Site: brandenburg
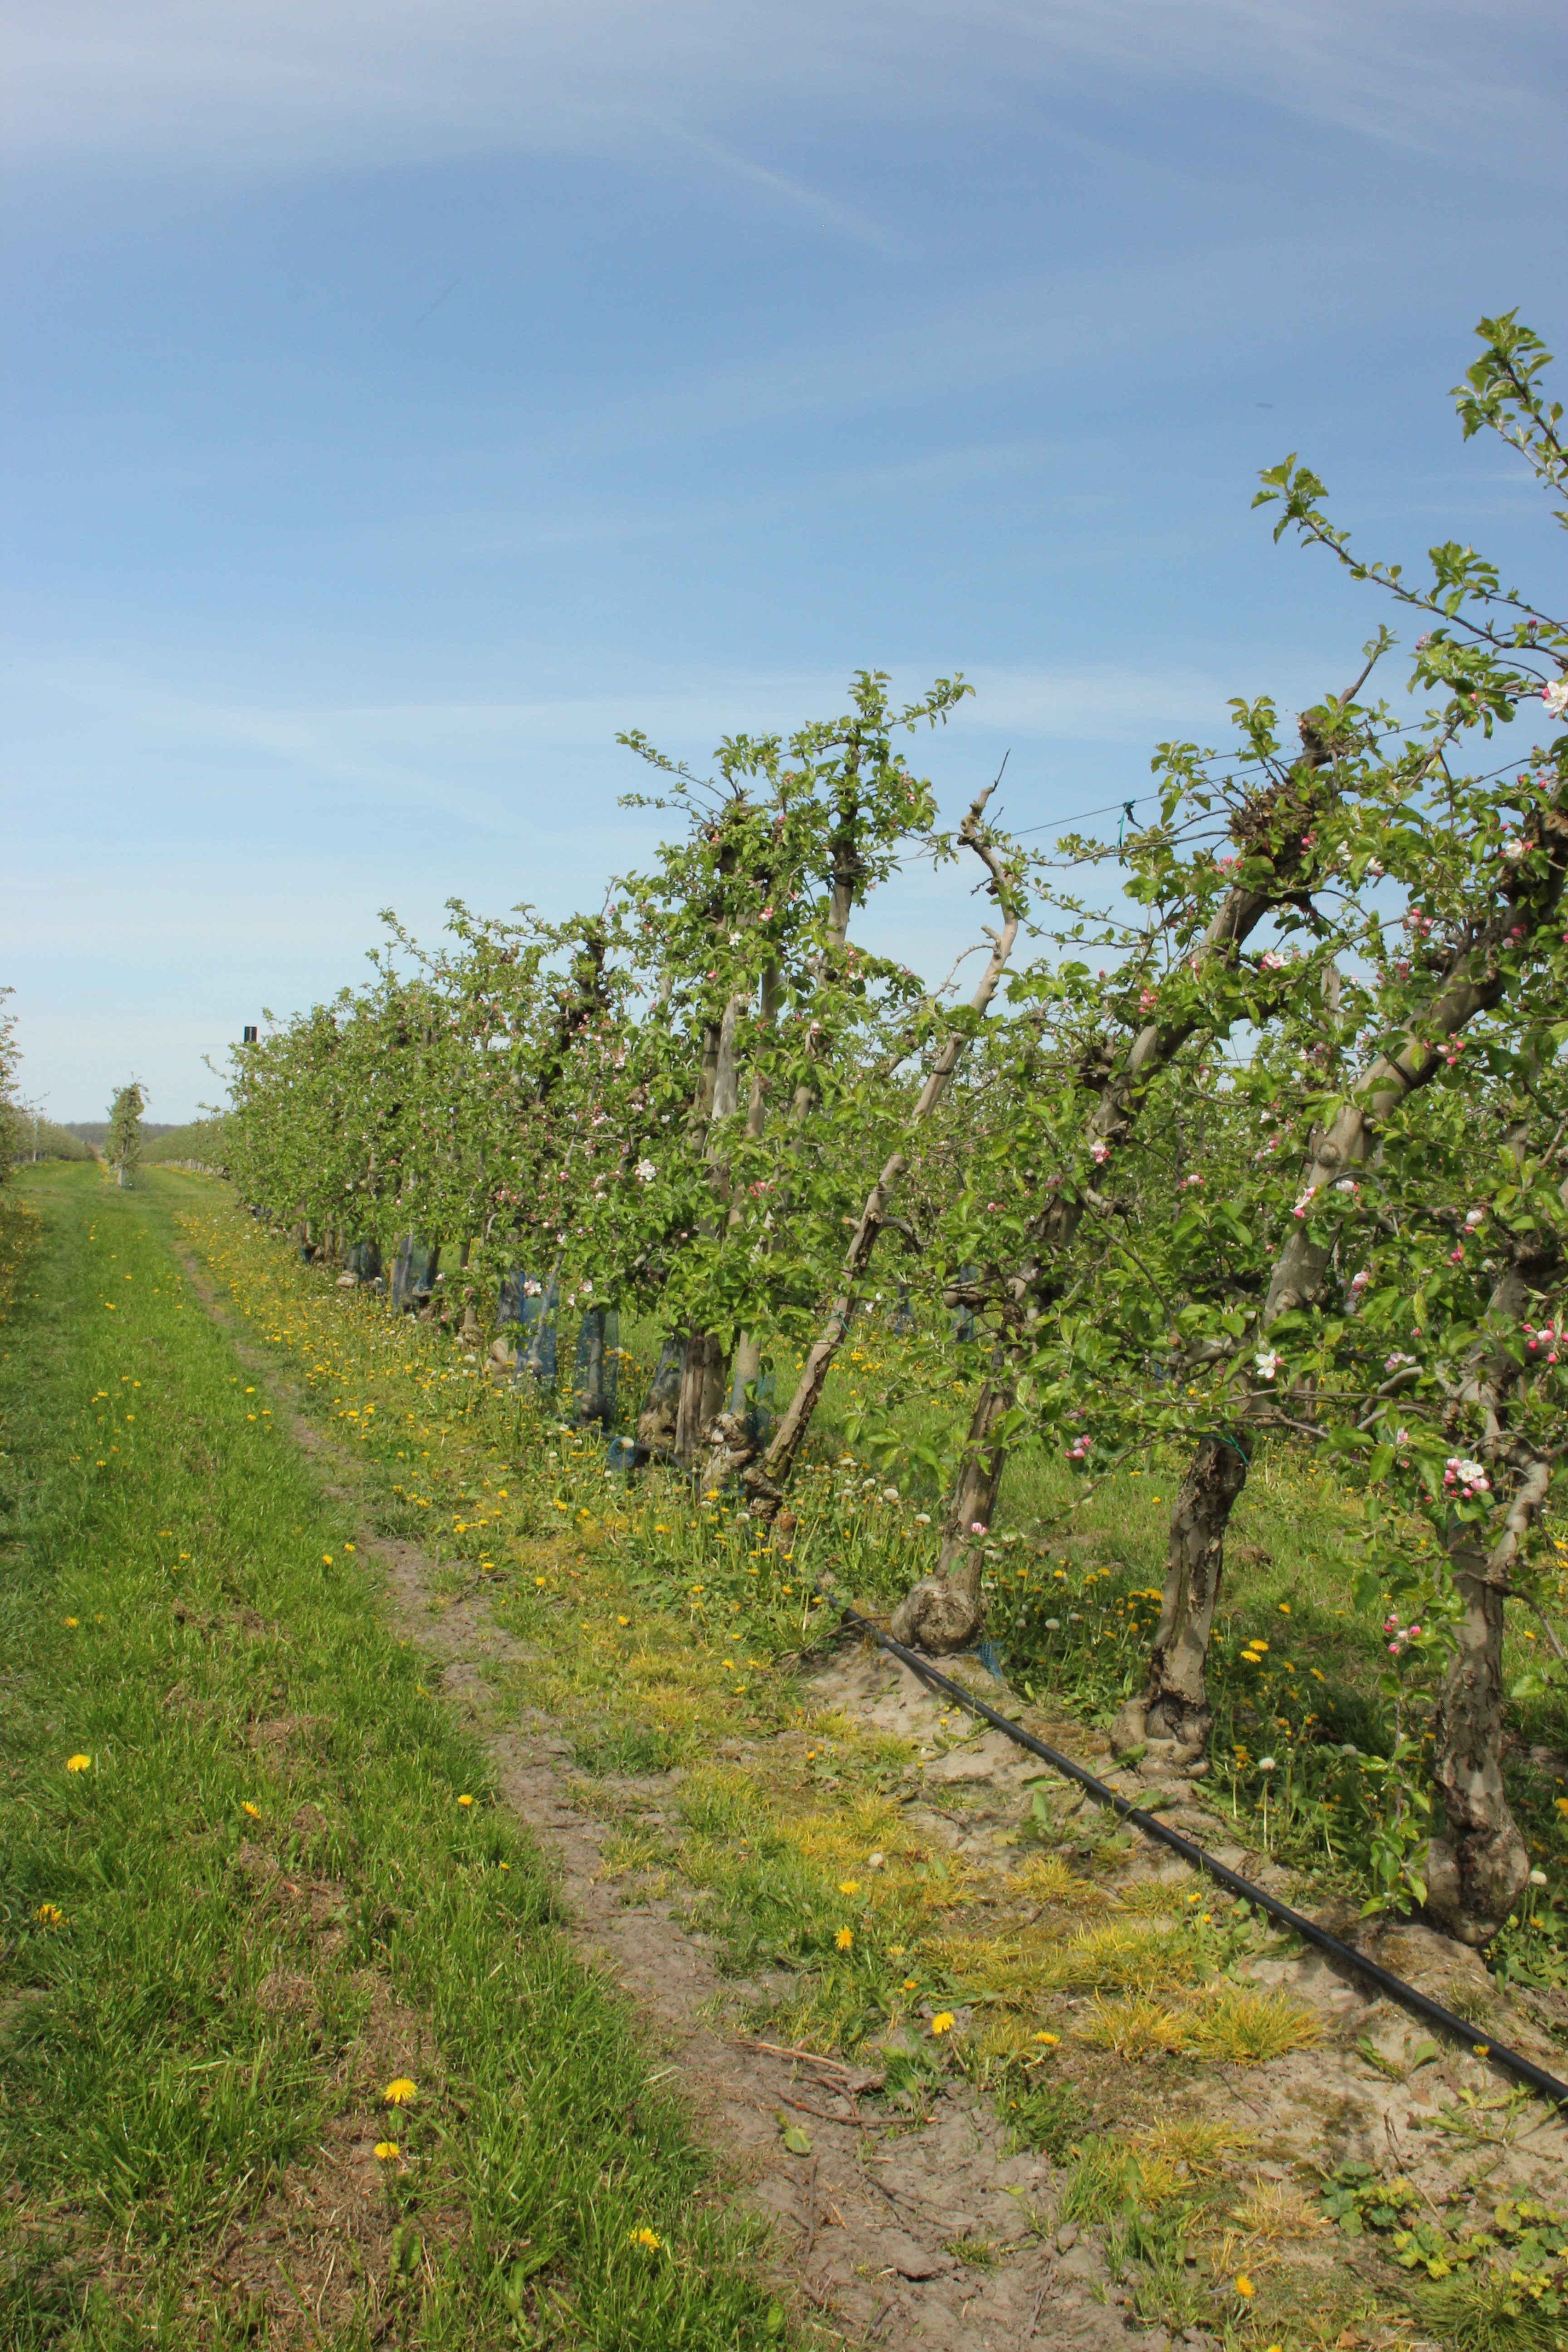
Growth stage (BBCH 60): Flowering